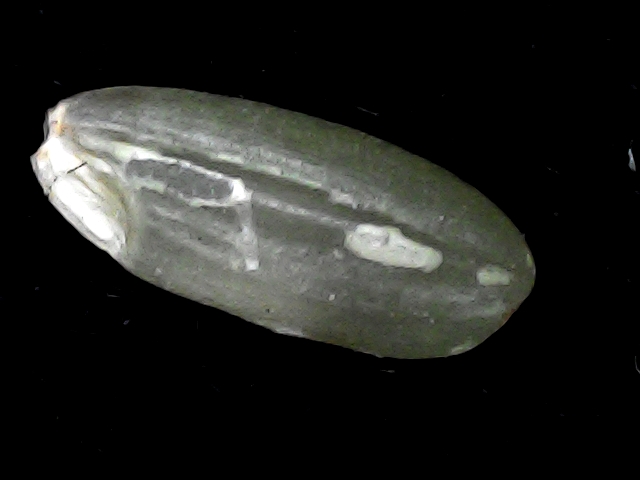
Rice variety: BD91